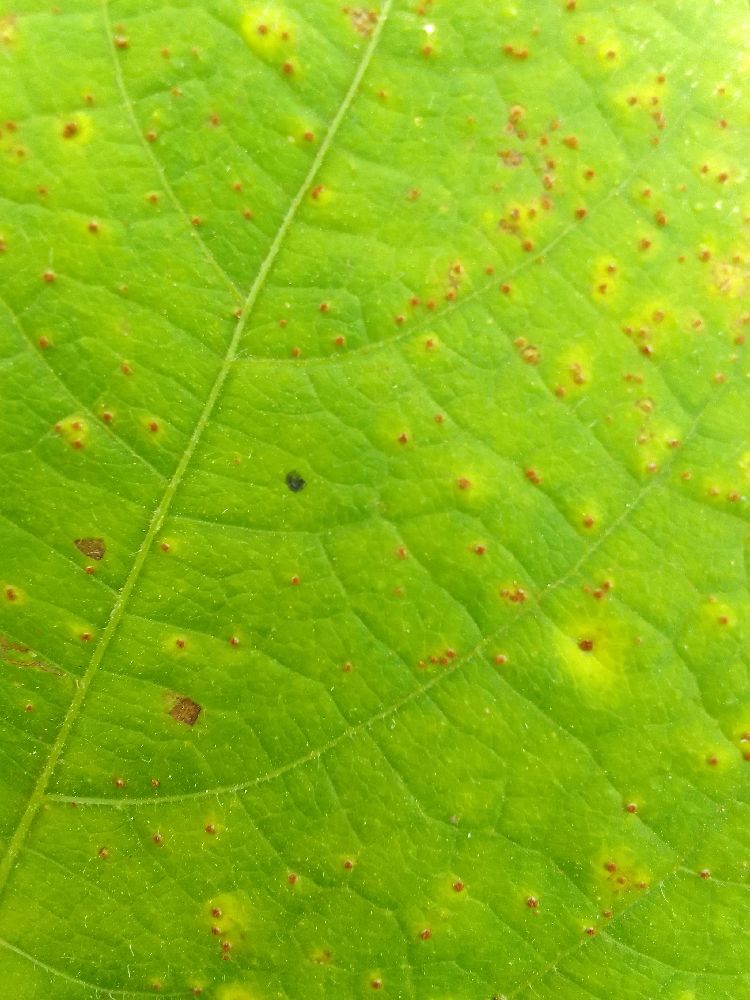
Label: rust